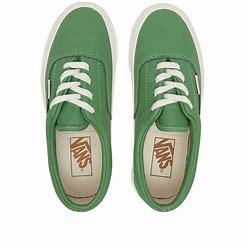
Brand: Vans
Model: Era 95 DX